Juan Direction

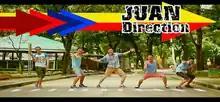
Title card

Juan Direction is a Philippine television reality show broadcast by TV5 and AksyonTV. It aired on TV5 every Saturday, later moved to Sunday from October 19, 2013 to 2014 and on AksyonTV every Monday from February 24 to April 7, 2014. The show's second season aired from June 23, 2014 to July 4, 2014, replacing "Confessions of a Torpe" and was replaced by "Cool Guys, Hot Ramen". The third and final season aired from September 22, 2014 to October 3, 2014.